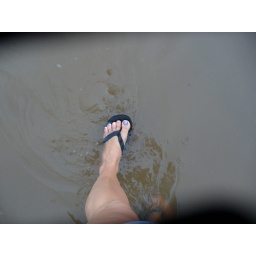
street right in front of my house